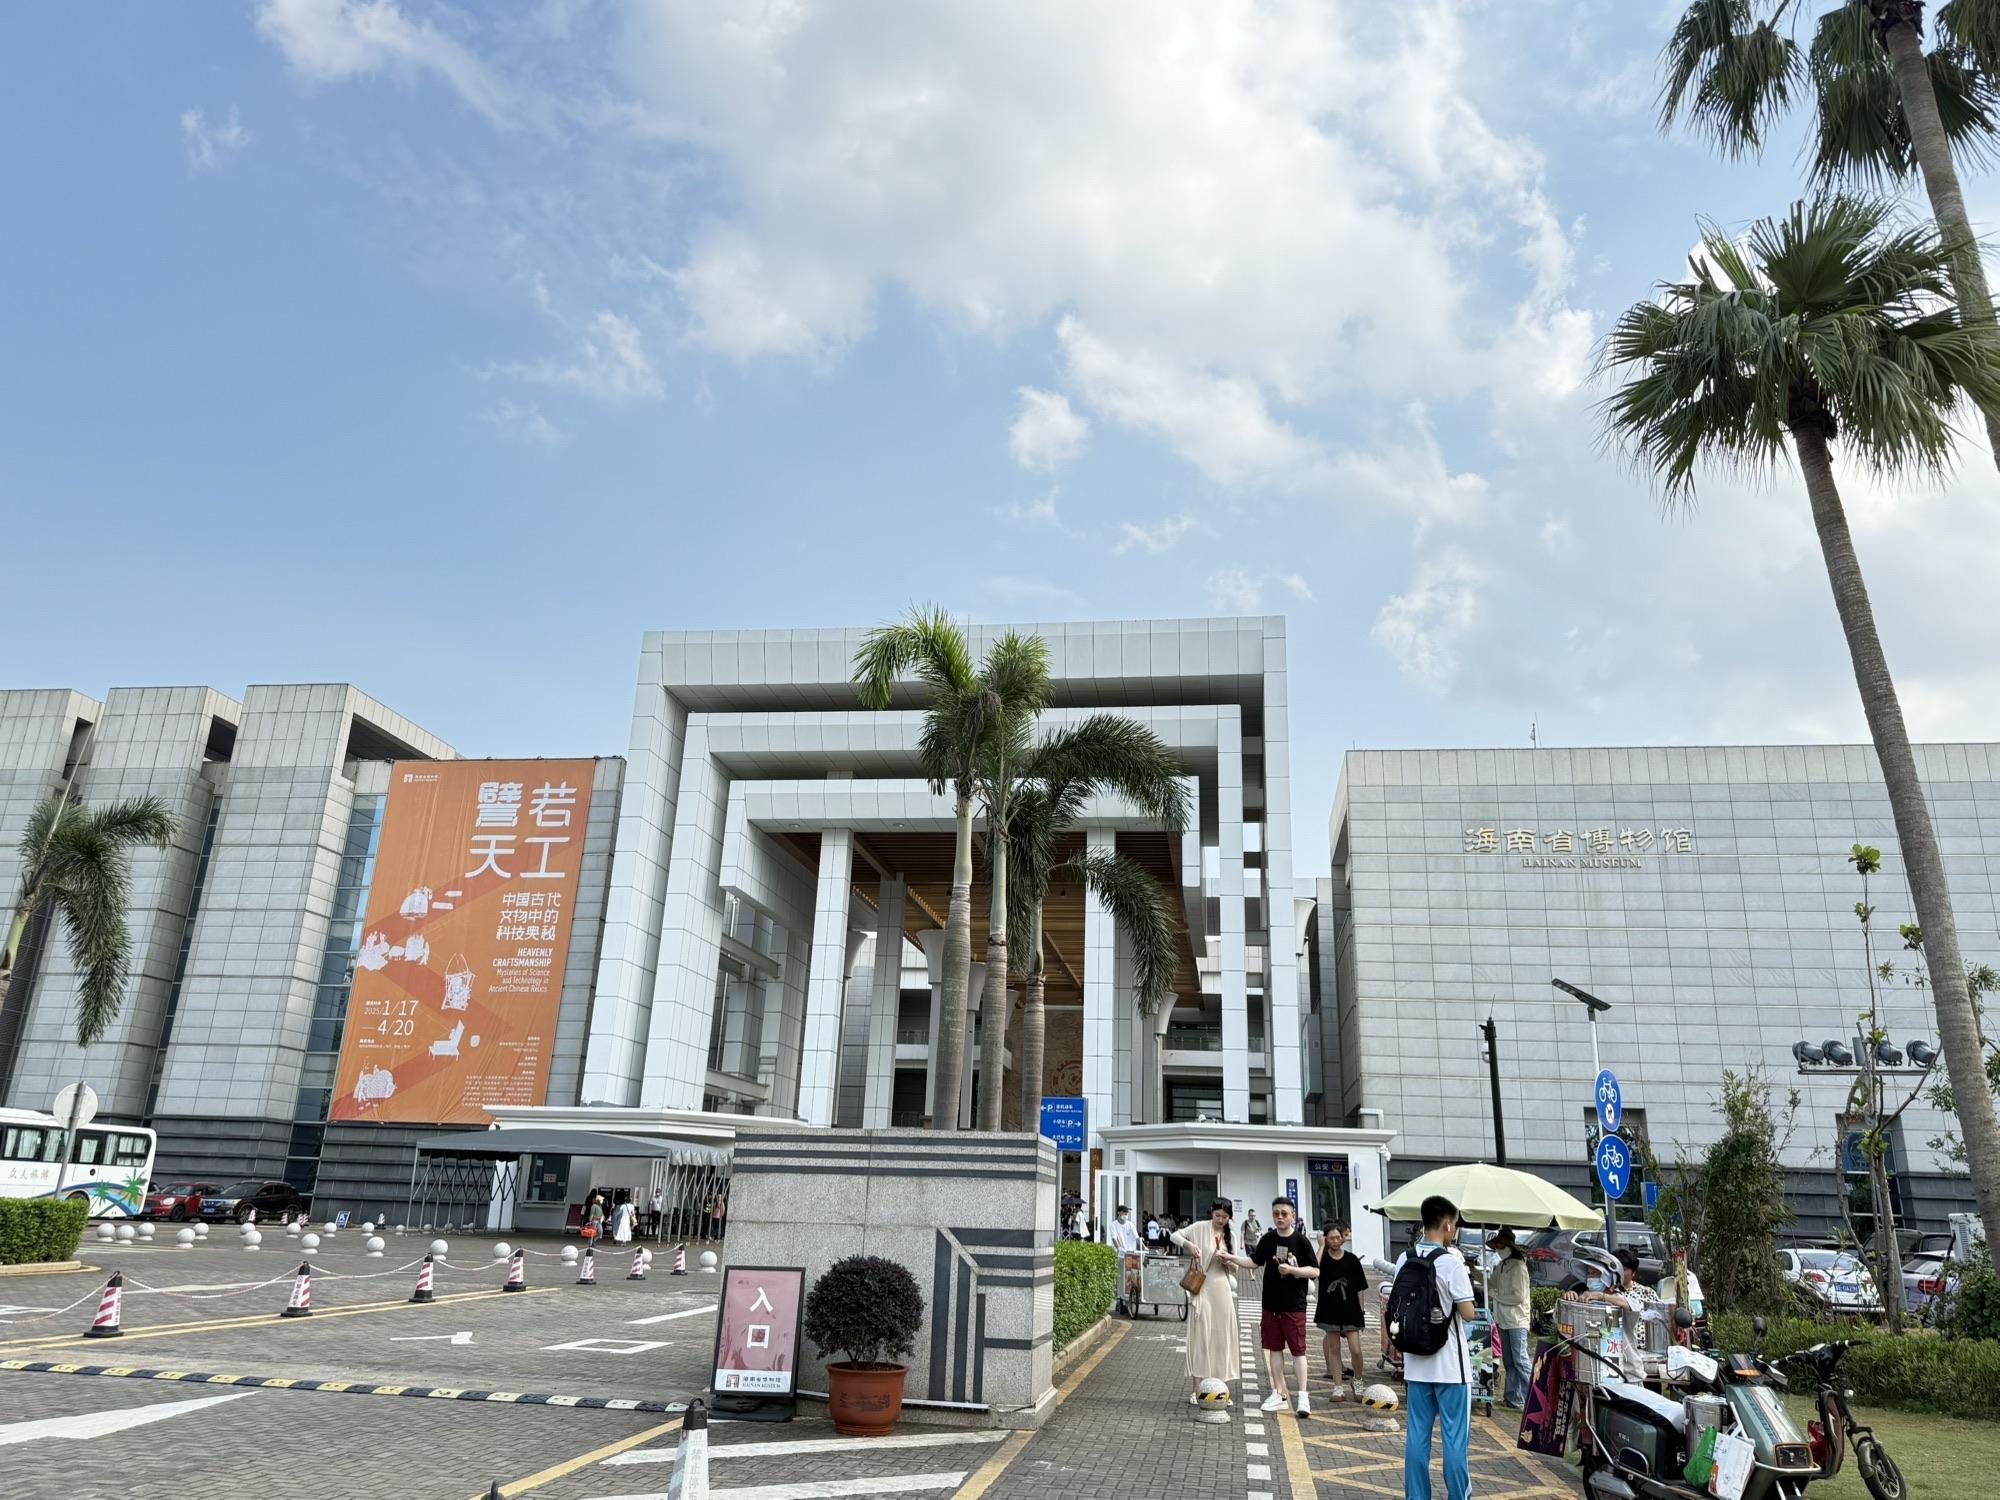
地标名称：海南省博物馆
所在城市：海口市·美兰区